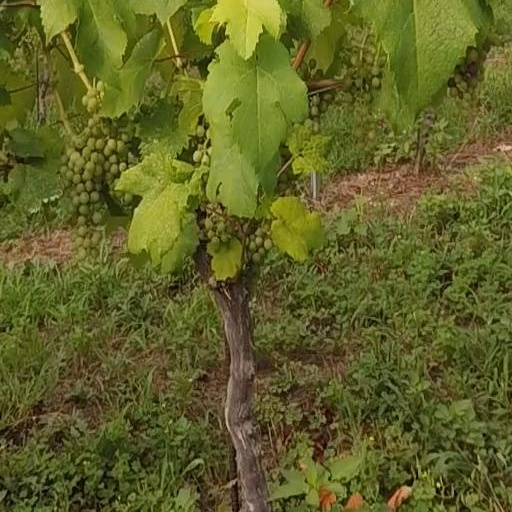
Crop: grape